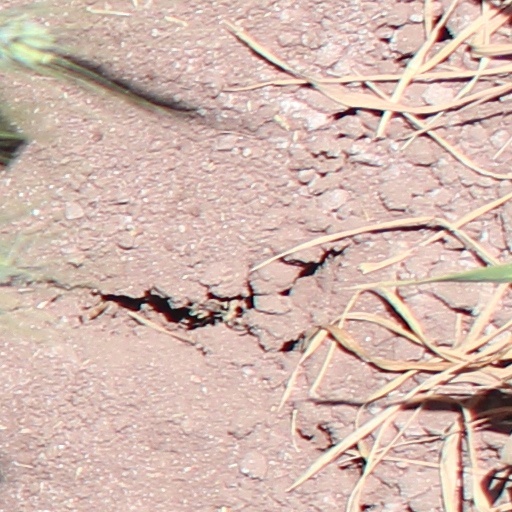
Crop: wheat